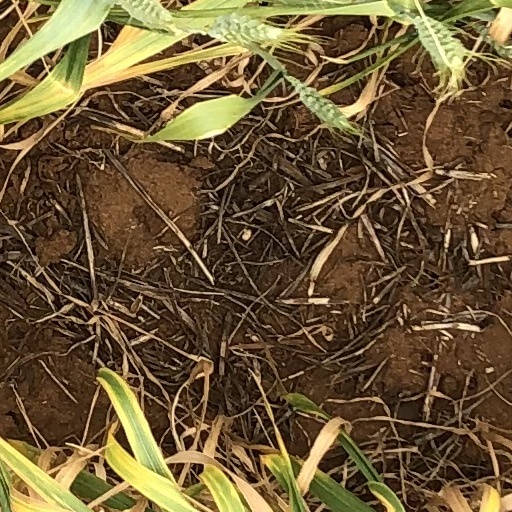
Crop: wheat